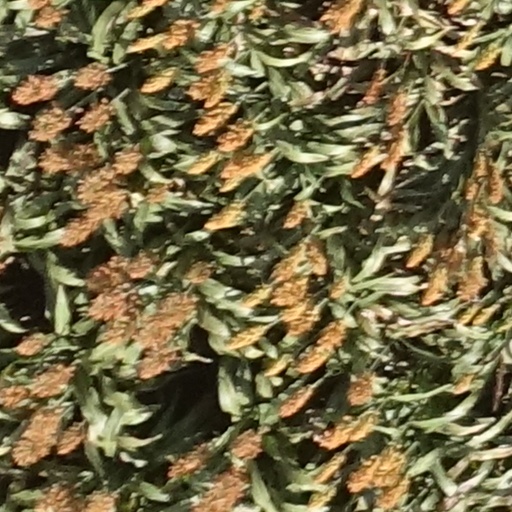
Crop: sorghum